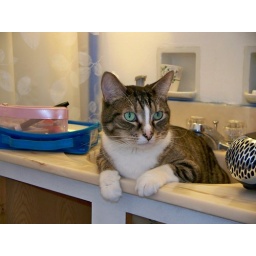
Kidden. (Renee's.) Loves running water and know's how to get it. Photo by CJ.